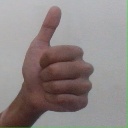
अक्षर: थ